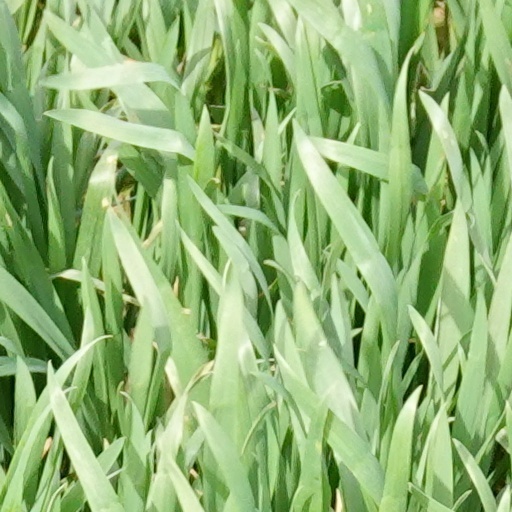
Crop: wheat